Thematic map

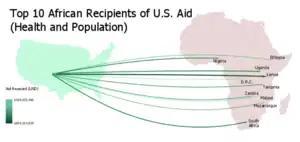
Flow map depicting US aid to Africa in 2016. Source: USAID

Flow maps are maps that use line symbols to portray movement or relationship between two or more places, such as air travel, monetary aid, or economic trade. The lines may be schematic straight lines or curves, or may represent the actual travel route. Some flow maps simply show the presence of connections, while others use visual variables such as size (width) or color to represent the properties of each connection.